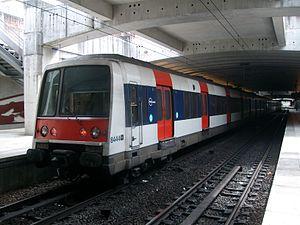
MI84 à Cergy le Haut.
La ligne A du RER d'Île-de-France, plus souvent simplement nommée RER A, est une ligne du réseau express régional d'Île-de-France qui traverse d'est en ouest l'agglomération parisienne, avec plusieurs branches aux extrémités d'un tronçon central. Elle relie Saint-Germain-en-Laye, Cergy et Poissy à l'ouest, à Boissy-Saint-Léger et Marne-la-Vallée à l'est, en passant par le cœur de Paris.